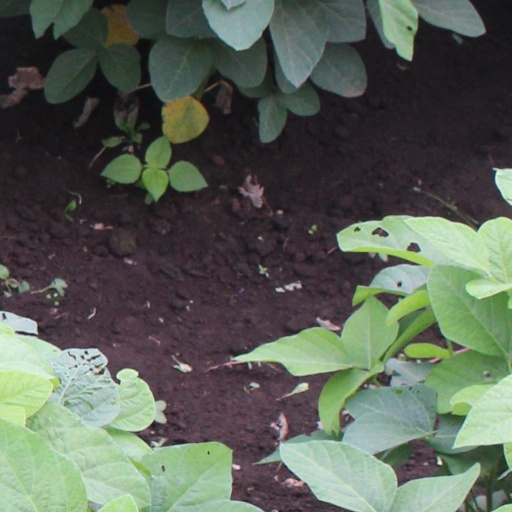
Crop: soybean